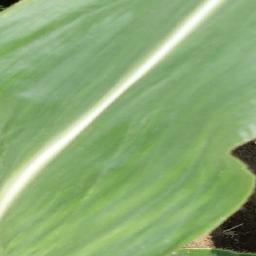
Label: Corn_(Maize)___Healthy